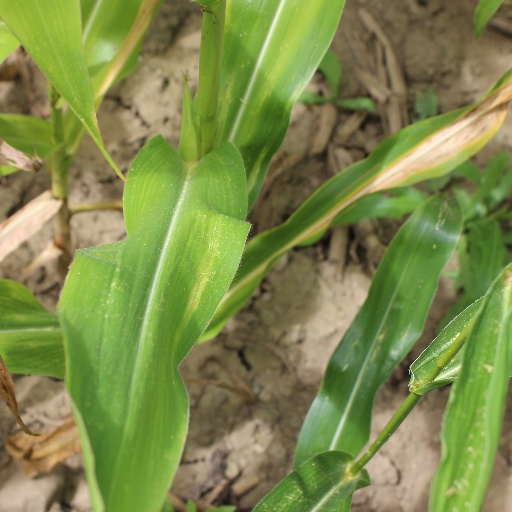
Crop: maize; corn